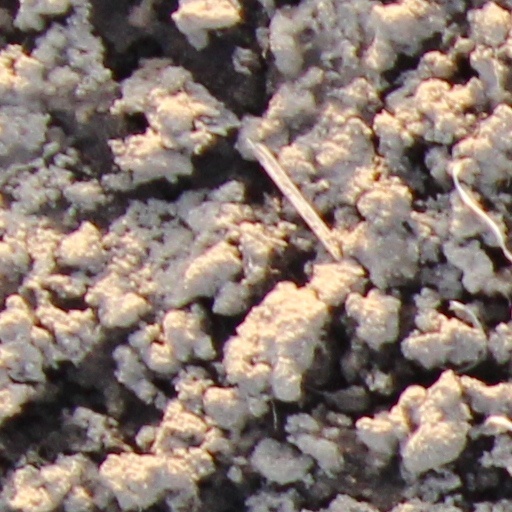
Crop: wheat